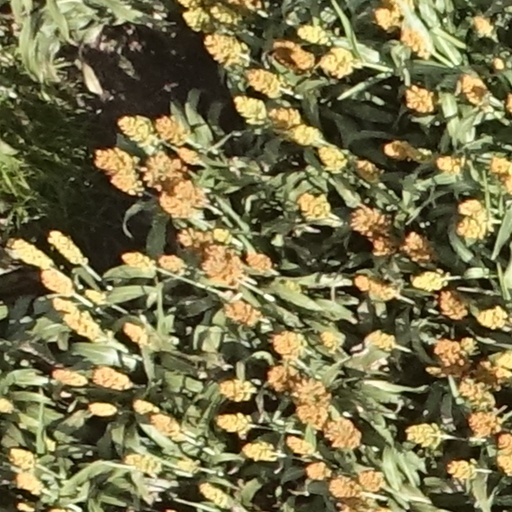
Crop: sorghum